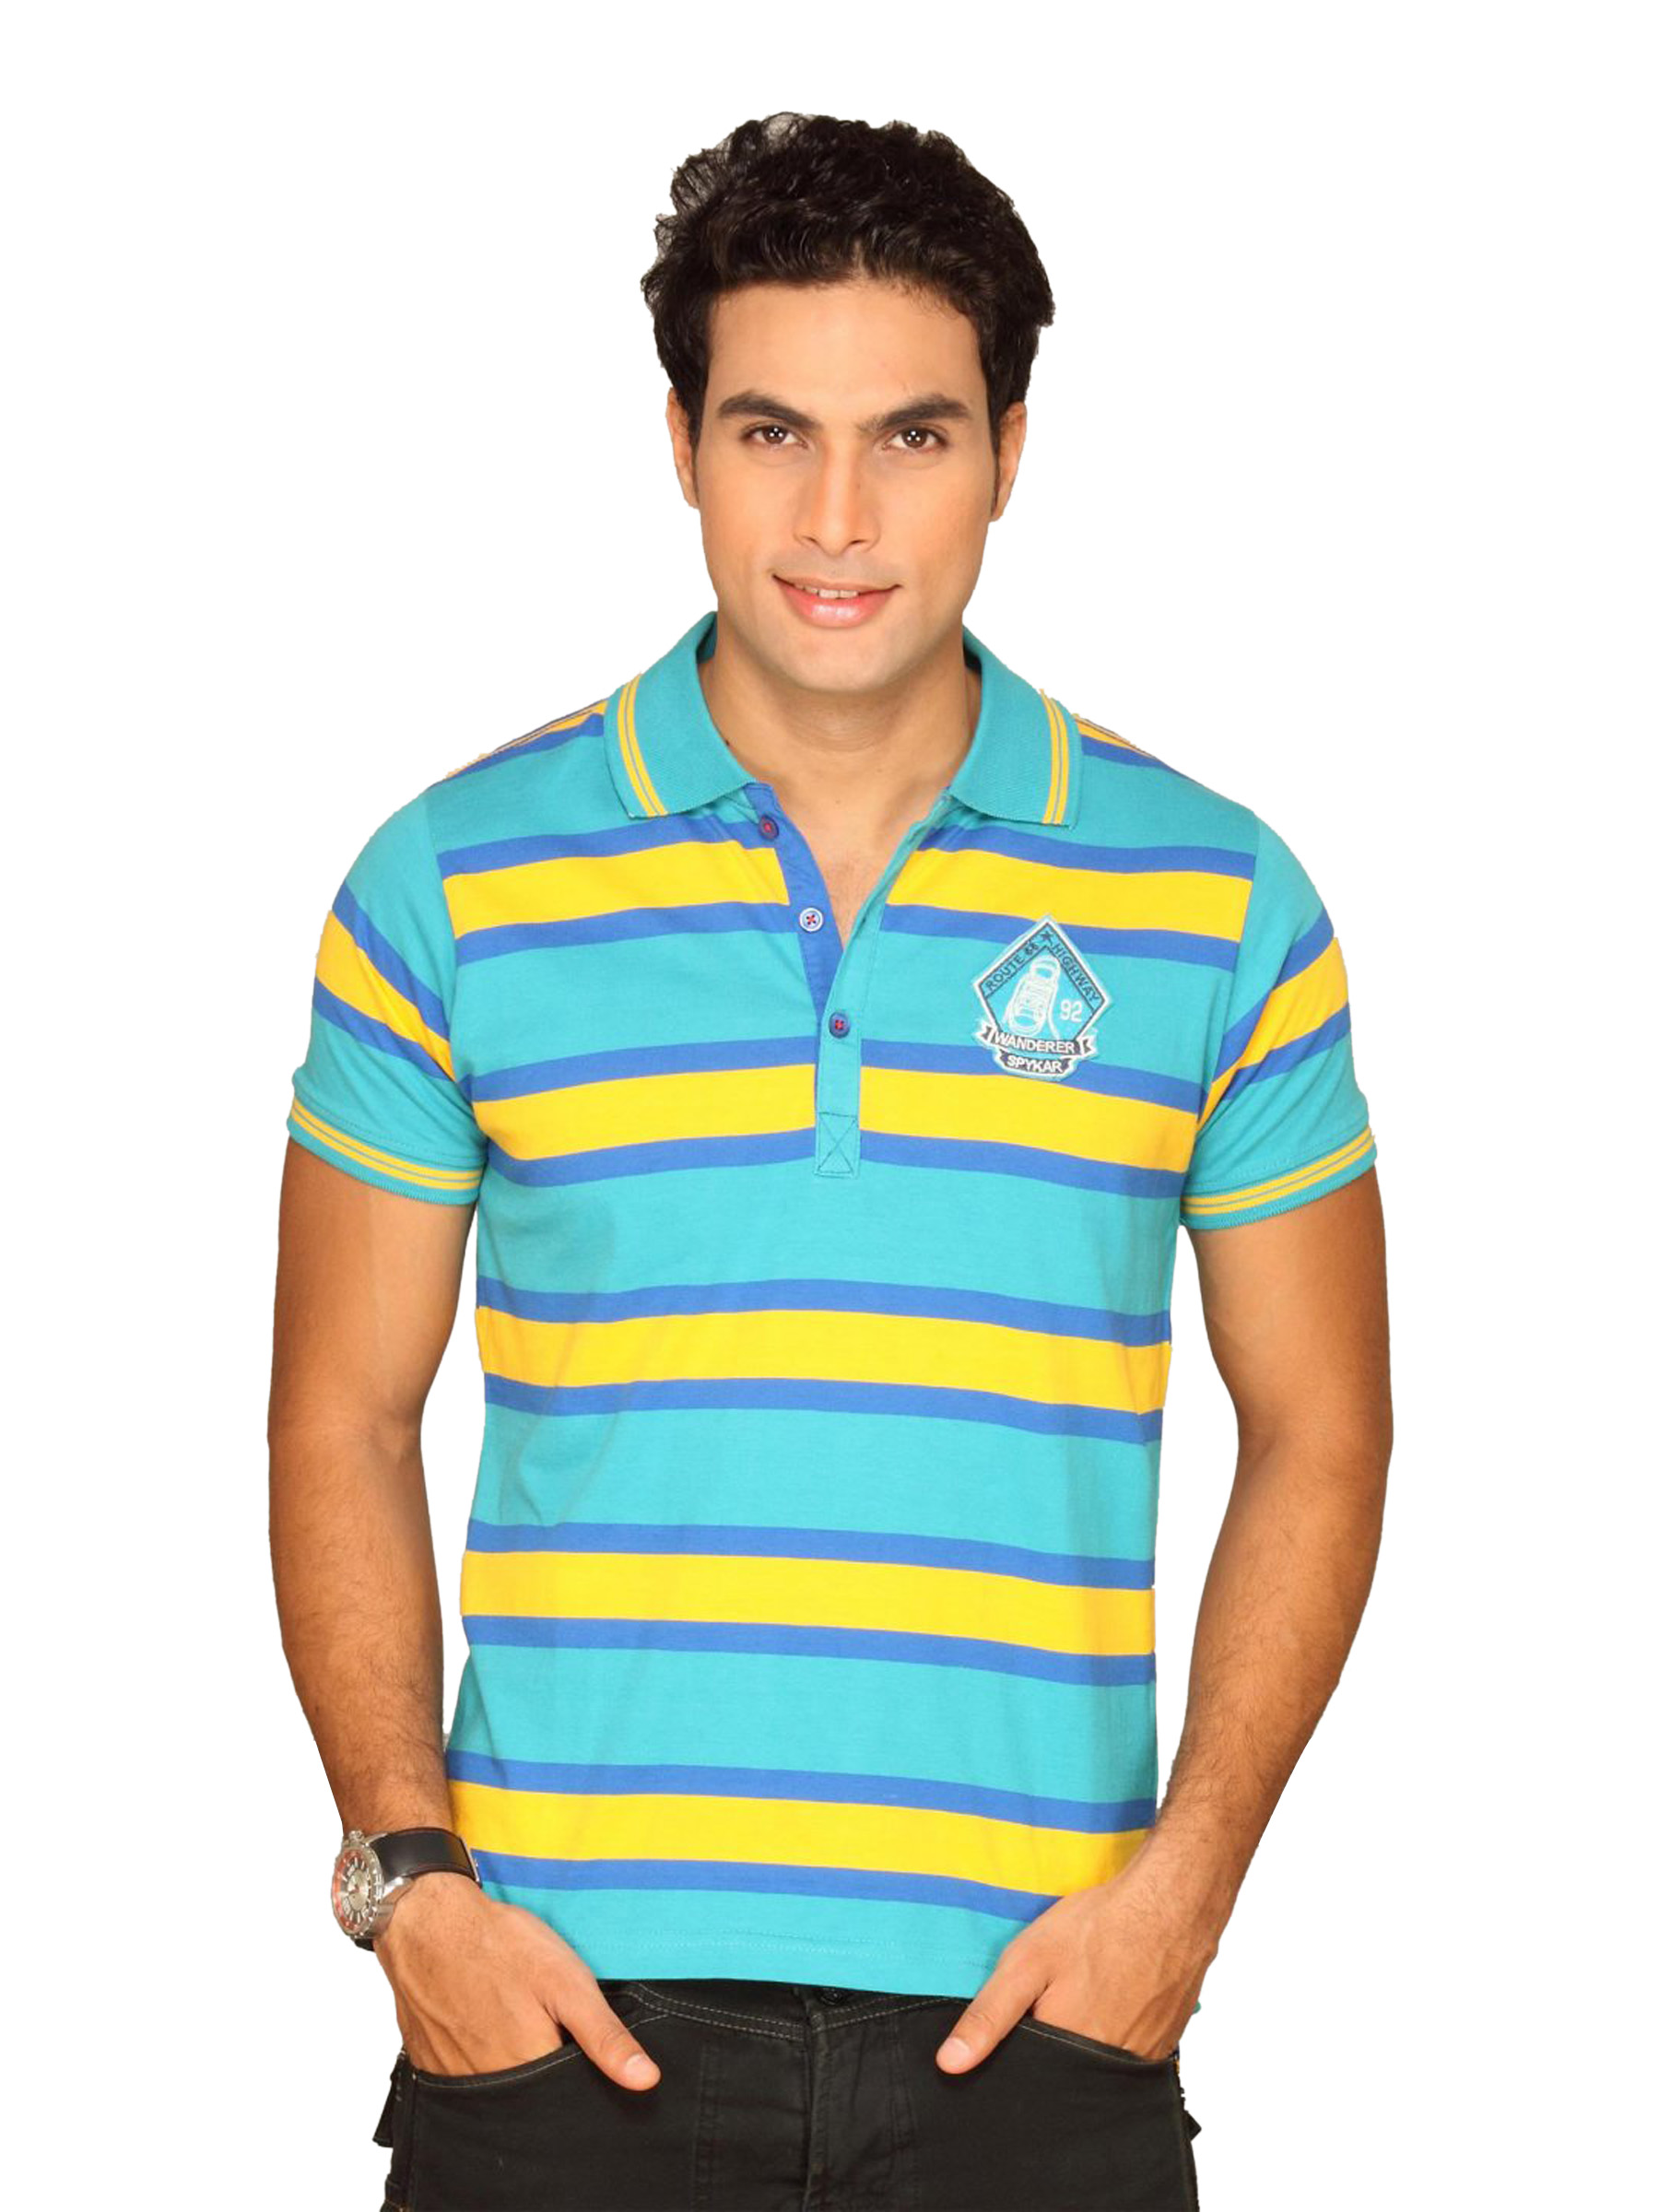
Spykar Men's Yellow Sea Green Stripe T-shirt
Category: Apparel / Topwear / Tshirts
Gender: Men
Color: Yellow
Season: Summer 2011
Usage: Casual